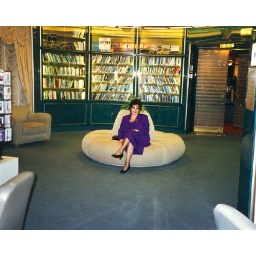
library in Norway ship